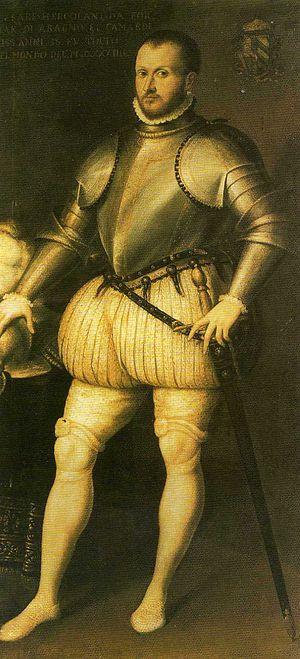
César Hercolani, italien : Cesare Hercolani, était un condottiere italien qui, lors de la bataille de Pavie, blessa le cheval du roi François Iᵉʳ et fut ainsi en mesure de capturer ce dernier, la bataille se concluant par une cinglante et désastreuse défaite des forces françaises.